Ichneutica semivittata

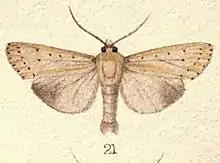
"Ichneutica semivittata" illustrated by George Hudson

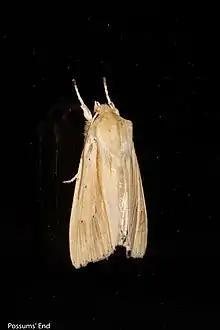
Living specimen of "Ichneutica semivittata"

The wingspan of the adult male of this species is between 30 and 42 mm and for the female is between 31 and 40 mm. This species is distinctive and can be distinguished from other species as it has a reddish ochreous streak on the forewing. The similar species "I. sulcana" can be distinguished from "I. semivittata" as the former is much larger, has a darker hindwing and abdomen and has only on to three spots located behind the middle of the forewing in comparison to the 8 or 9 of "I. semivittata".